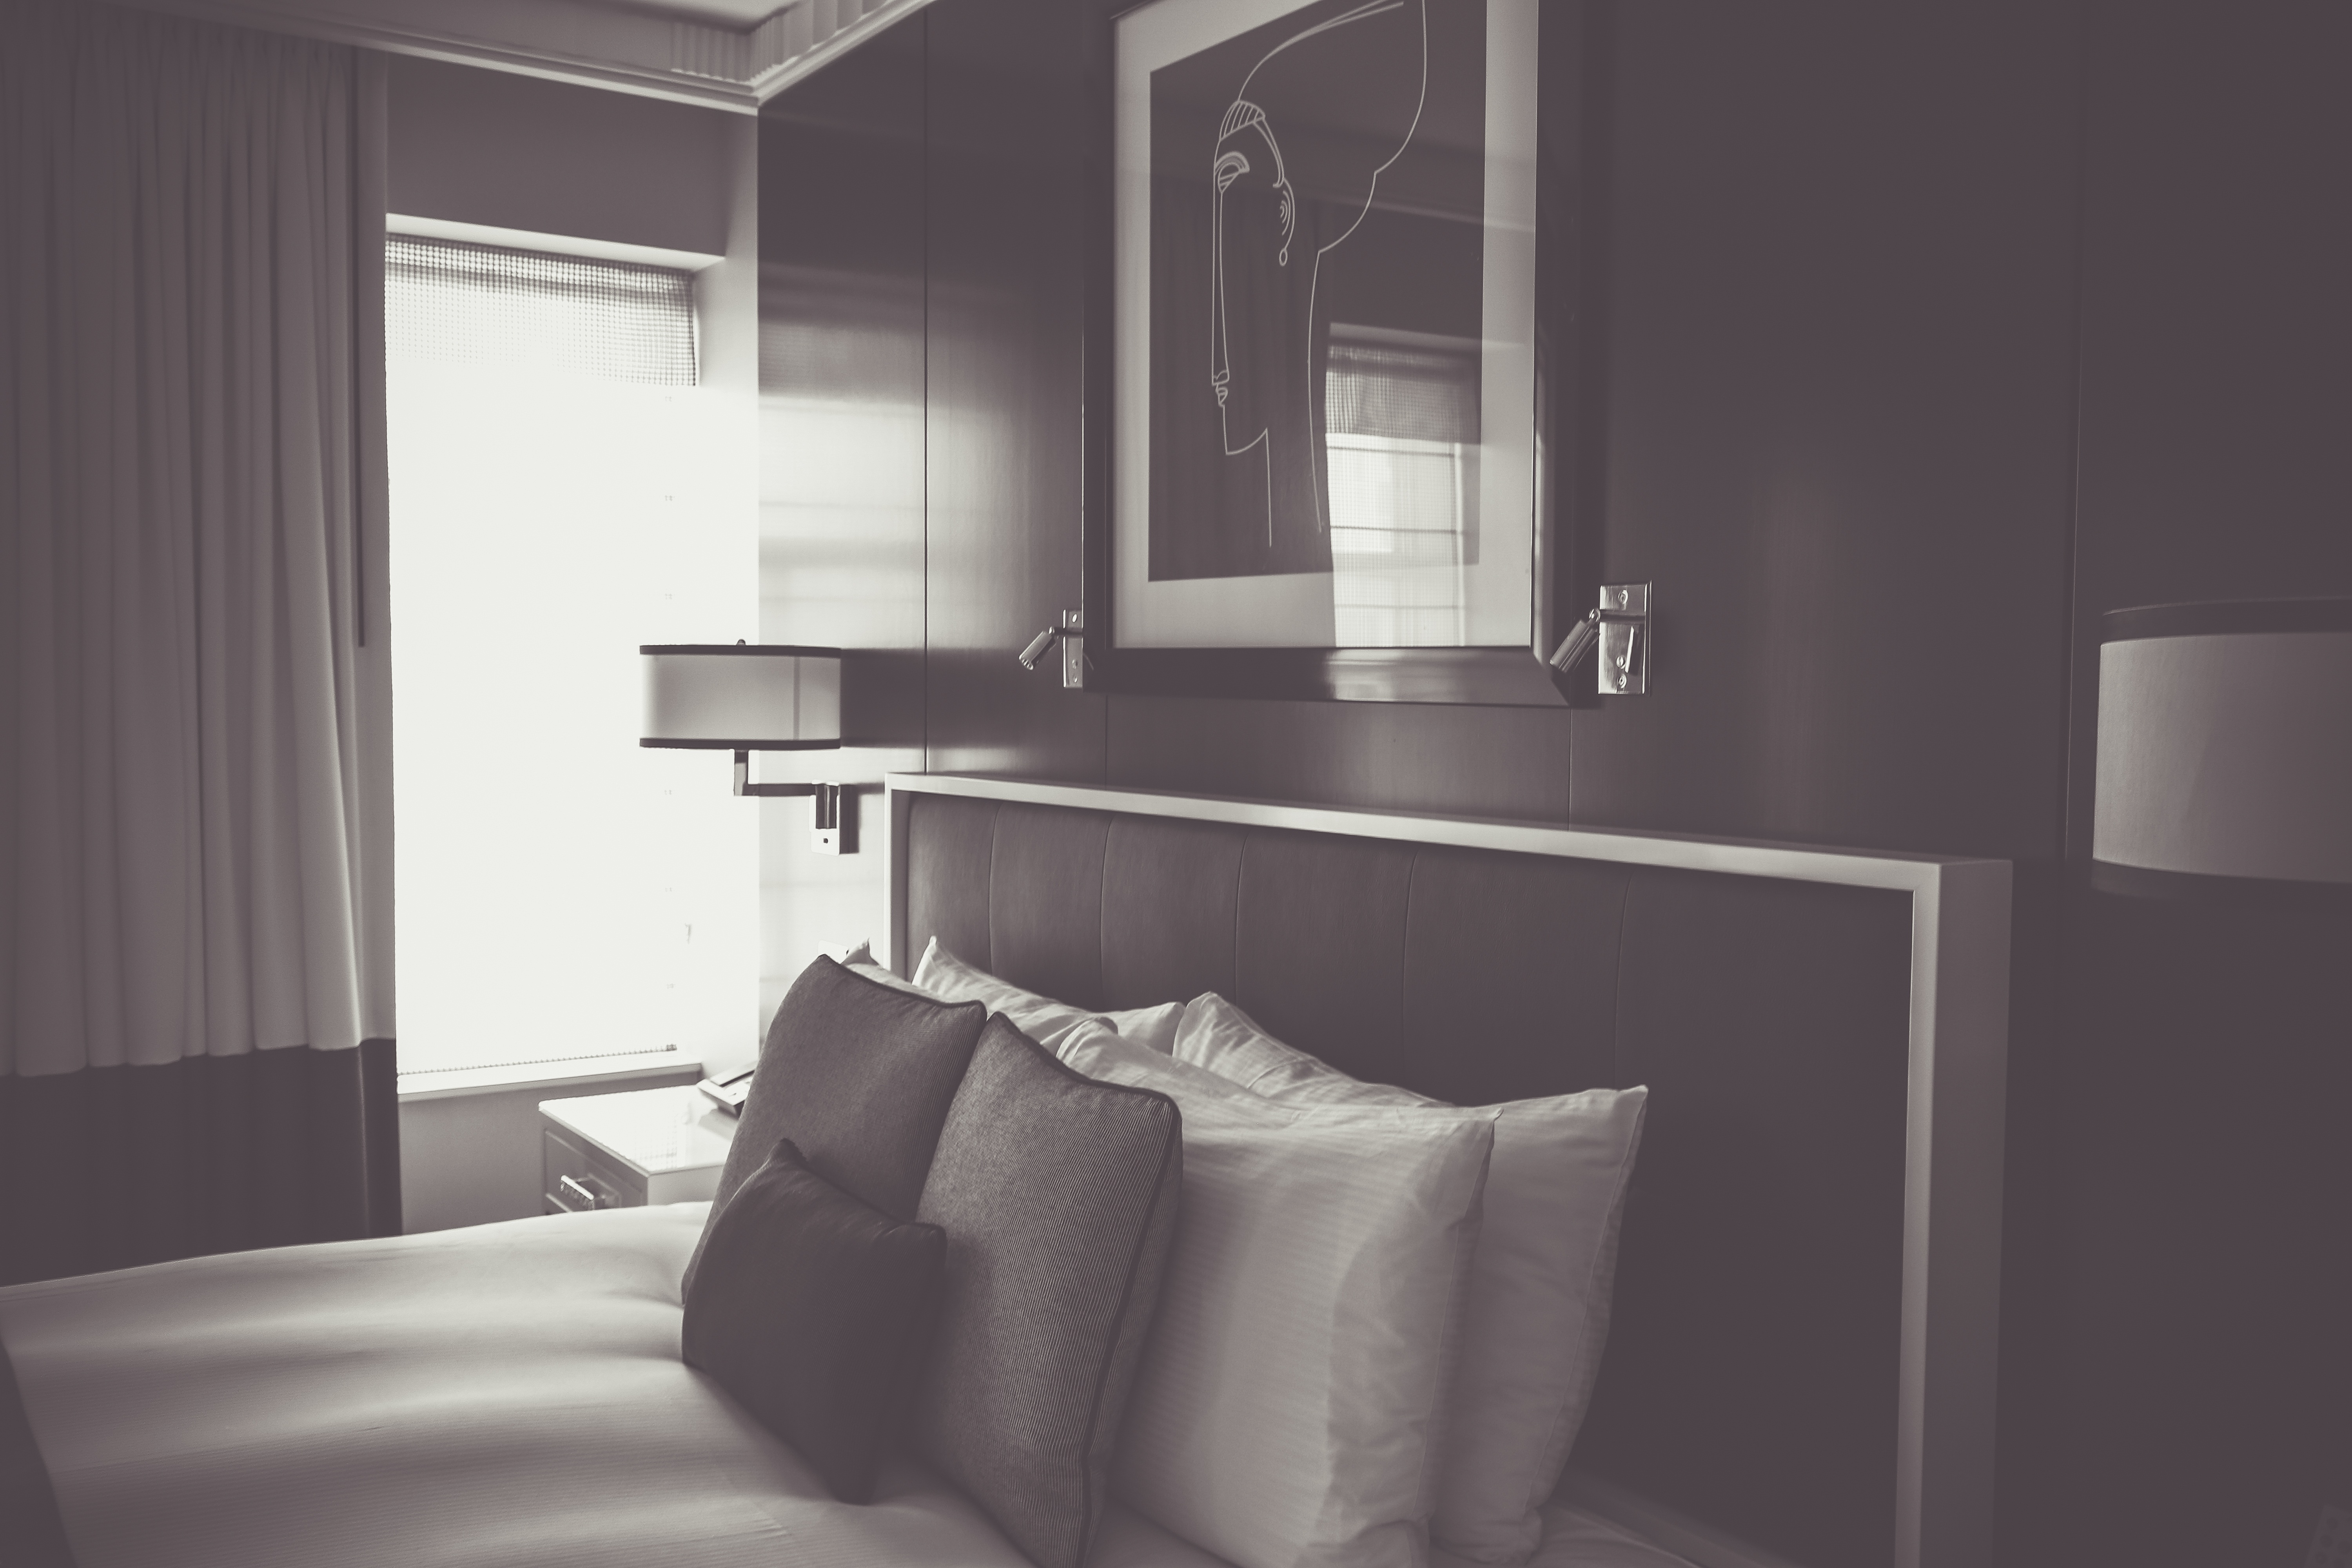
black and white, white, house, floor, interior, window, home, ceiling, living room, furniture, room, lighting, bedroom, decor, apartment, modern, interior design, living, french, luxury, design, hotel, bed, estate, decorate, furnishings, pillows, luxury home, upscale, fixtures, hotel room, window covering